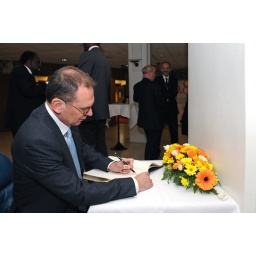
Mr Peter Gooderham, Ambassador of the United Kingdom, signs the gold book at the ceremony in honor of the ITU Elected Officials